Juan Chapín

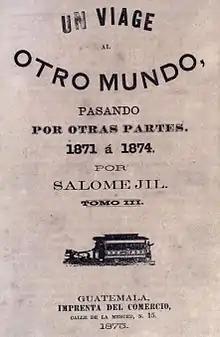
First page of the first edition of "Un viaje al otro mundo..."

Juan Chapín is a character created by Guatemalan writer José Milla y Vidaurre in his novel "Un viaje al otro mundo pasando por otras partes" -A trip to the other world, going through other parts-, which he wrote while in exile in Europe after the Liberal revolution of 1871. Milla y Vidaurre had been a close friend of general Rafael Carrera, who had ruled Guatemala until his death in 1865. Milla also worked in the Foreign Minister during Carrera's regime. From 1871 to 1874, Milla visited several countries in North America and Europe and used his character Juan Chapín - to whom he explains everything they come across in Europe - to represent the average Guatemalan of his day.